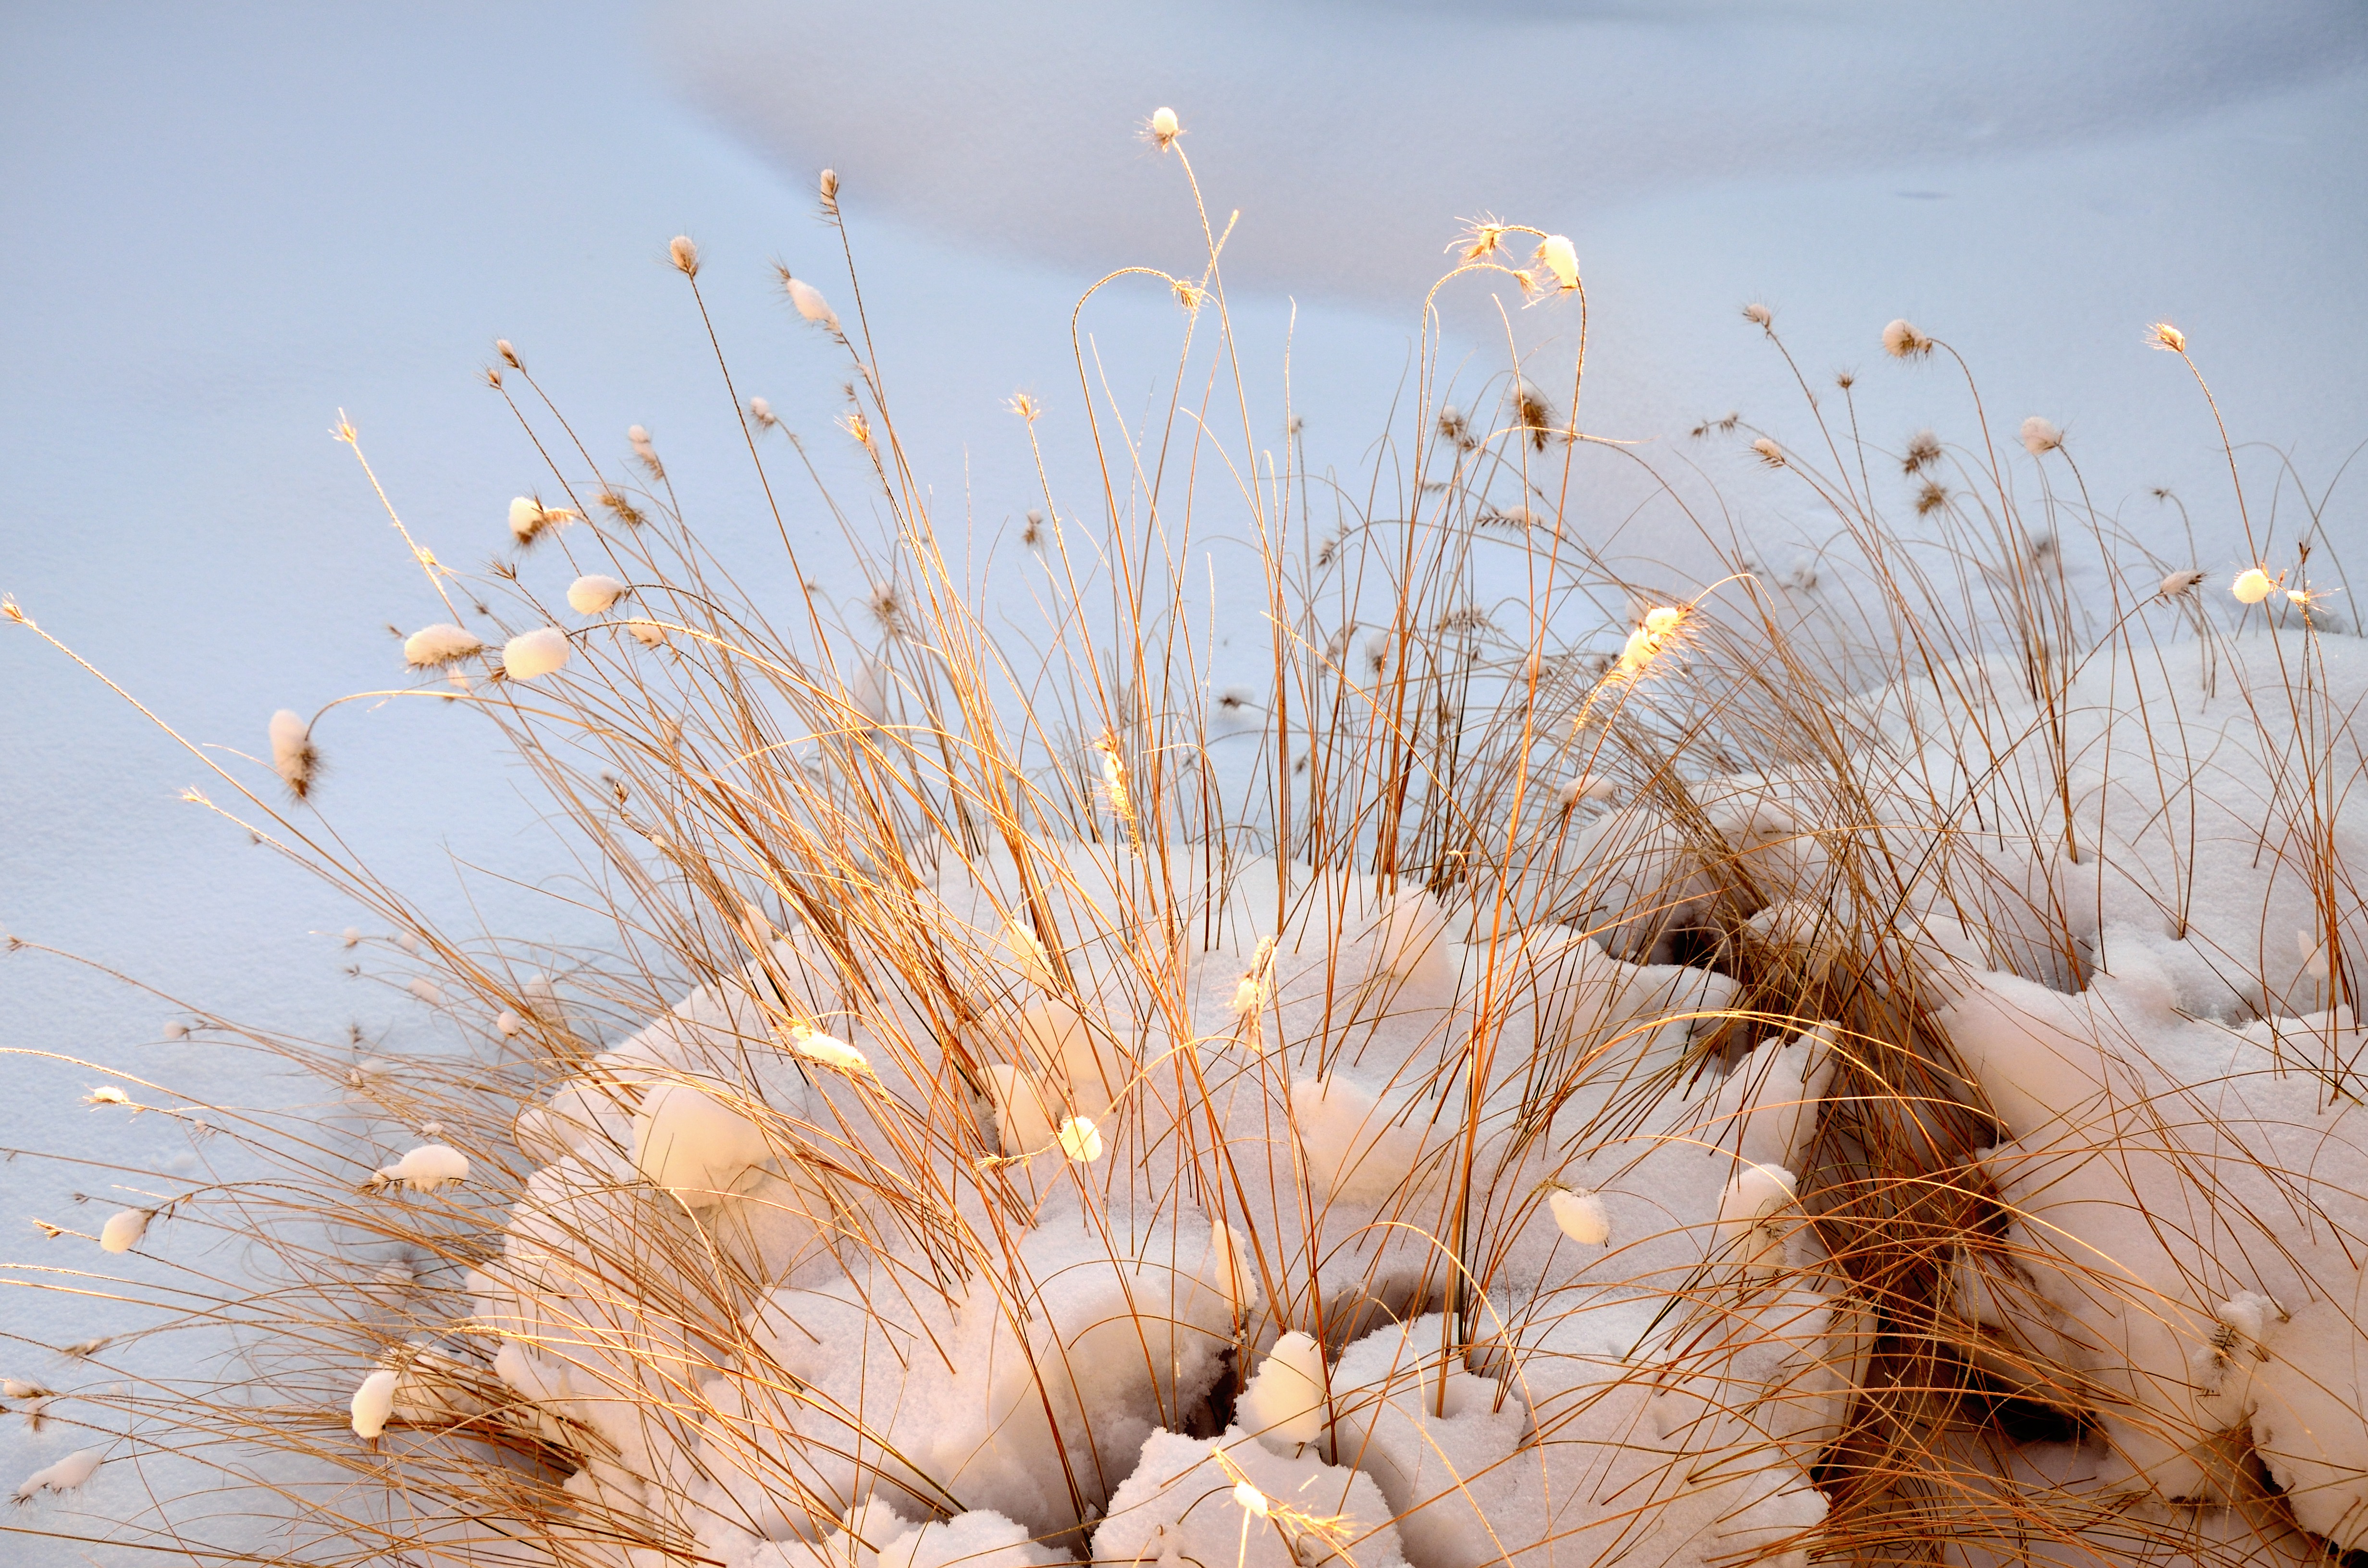
tree, nature, grass, branch, snow, winter, plant, sunlight, leaf, flower, frost, autumn, flora, season, close up, mood, grasses, macro photography, flowering plant, grass family, land plant